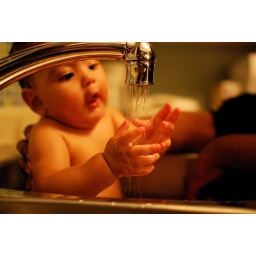
Ah, the traditional bath in the kitchen sink. It was a huge hit tonight!